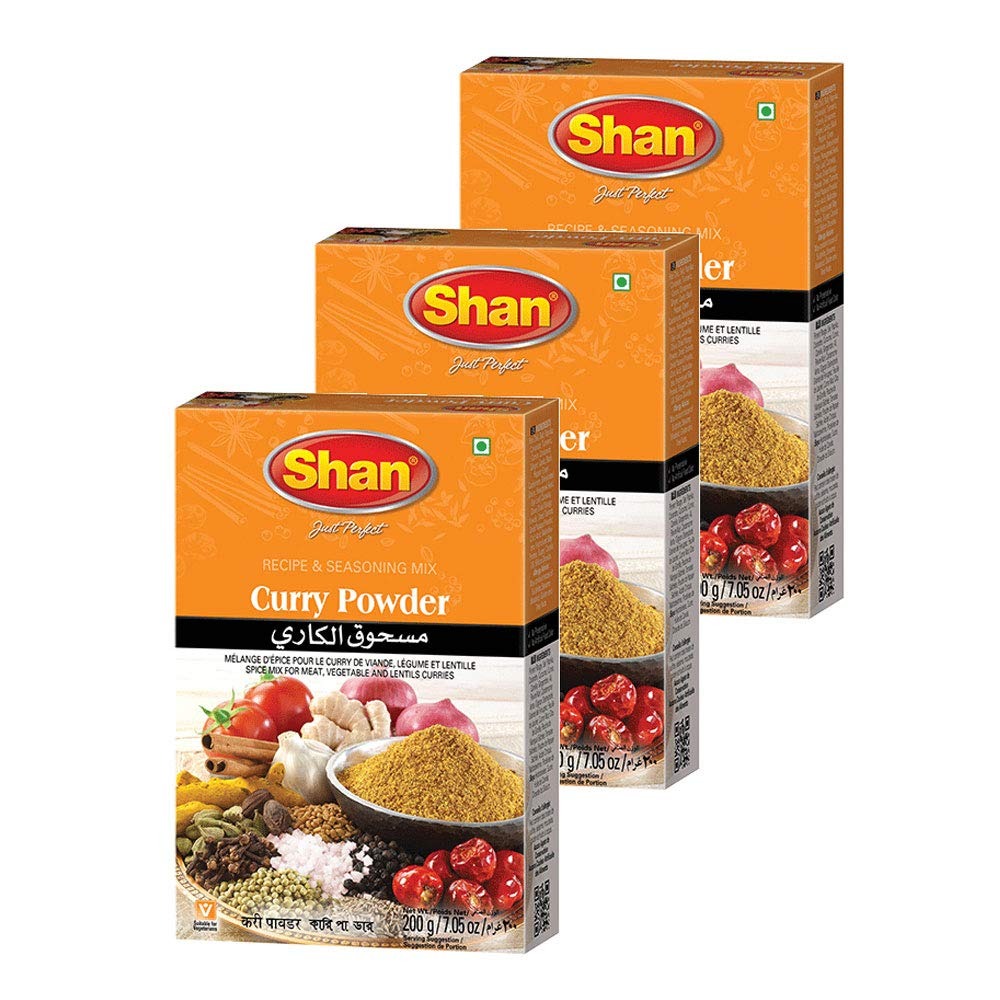
Item Name: Shan - Authentic Curry Powder Mix, 7.05 oz (200g), Spice Powder for Meat, Vegetable and Lentil Curry (Pack of 3)
Bullet Point 1: Shan Foods Authentic Curry Powder Mix delivers an exquisite flavor profile that enhances your meat, vegetable, and lentil curries. Crafted with a perfect blend of cumin, coriander, and turmeric, this curry powder is a must-have for anyone seeking authentic Indian flavors in their cooking. Its versatility allows for countless recipe possibilities, from hearty dishes to light, aromatic meals. Enjoy a delicious culinary experience with every bite, showcasing the rich tradition of Indian cuisine.
Bullet Point 2: Elevate your everyday cooking with Shan's Authentic Curry Powder. Each 7.05 oz (200g) pack features a carefully selected combination of spices, including ginger, black pepper, and cinnamon, designed to create mouthwatering curries that impress family and friends. This organic curry powder is free from artificial preservatives, ensuring you serve only the best. Whether it's a classic chicken curry or a vibrant vegetable dish, Shan’s spices will transform your meals into culinary masterpieces.
Bullet Point 3: Experience the ease of gourmet cooking at home with Shan Curry Powder. This curry seasoning mix is perfect for busy cooks who want to save time without sacrificing flavor. Simply add this curry powder to your favorite recipes and watch as it infuses each dish with rich, authentic Indian flavors. Perfect for both novice cooks and seasoned chefs, this blend simplifies meal prep while delivering satisfying results every time. Enjoy the convenience of a ready-to-use spice mix that enhances every culinary creation.
Bullet Point 4: Shan Foods is dedicated to quality, and our Authentic Curry Powder is no exception. Made from the finest ingredients, this curry powder is gluten-free and contains no artificial colors, making it a healthier choice for your family. The unique blend of organic curry powder, ginger, and spices provides a rich flavor that makes every dish memorable. Whether you’re cooking for a special occasion or a family dinner, Shan's Authentic Curry Powder guarantees delicious results that will satisfy any palate.
Bullet Point 5: Discover the rich heritage of Indian cooking with Shan's Authentic Curry Powder Mix. This premium blend is specially formulated to help you recreate traditional dishes with ease. From spicy curries to savory stews, this curry seasoning adds depth and complexity to any meal. Packed in a convenient 7.05 oz (200g) size, it’s perfect for kitchens of all sizes. Bring the essence of Indian cuisine to your home cooking and impress your guests with the authentic flavors of Shan spices. Enjoy culinary adventures like never before!
Product Description: Shan Foods presents the Authentic Curry Powder Mix, a flavorful blend expertly crafted to elevate your culinary creations. This premium curry powder is perfect for making delicious meat, vegetable, and lentil curries with ease. Our organic curry powder combines the finest spices like cumin, coriander, and turmeric, ensuring each dish bursts with rich, aromatic flavors. Shan's Authentic Curry Powder is ideal for those seeking to create authentic Indian dishes at home. This curry seasoning is versatile and can be used in various recipes, making it a staple in any kitchen. Whether you're preparing a hearty chicken curry or a delightful vegetable stew, this curry powder will deliver an unforgettable taste experience. Enjoy the convenience of a ready-to-use spice mix that saves you time without compromising on flavor. Each 7.05 oz (200g) pack contains a perfect balance of spices, including ginger, black pepper, and cinnamon, designed to provide the authentic taste of Indian cuisine. Our curry powder is free from preservatives and artificial colors, making it a healthy choice for you and your family. Elevate your cooking with Shan's Authentic Curry Powder Mix, the essential ingredient for crafting mouthwatering curries and exciting new dishes. Discover the richness of Indian flavors with Shan, a trusted brand known for high-quality spices and seasonings. Transform your everyday meals into extraordinary culinary adventures with the goodness of Shan spices!
Value: 21.15
Unit: Ounce

Price: 14.46